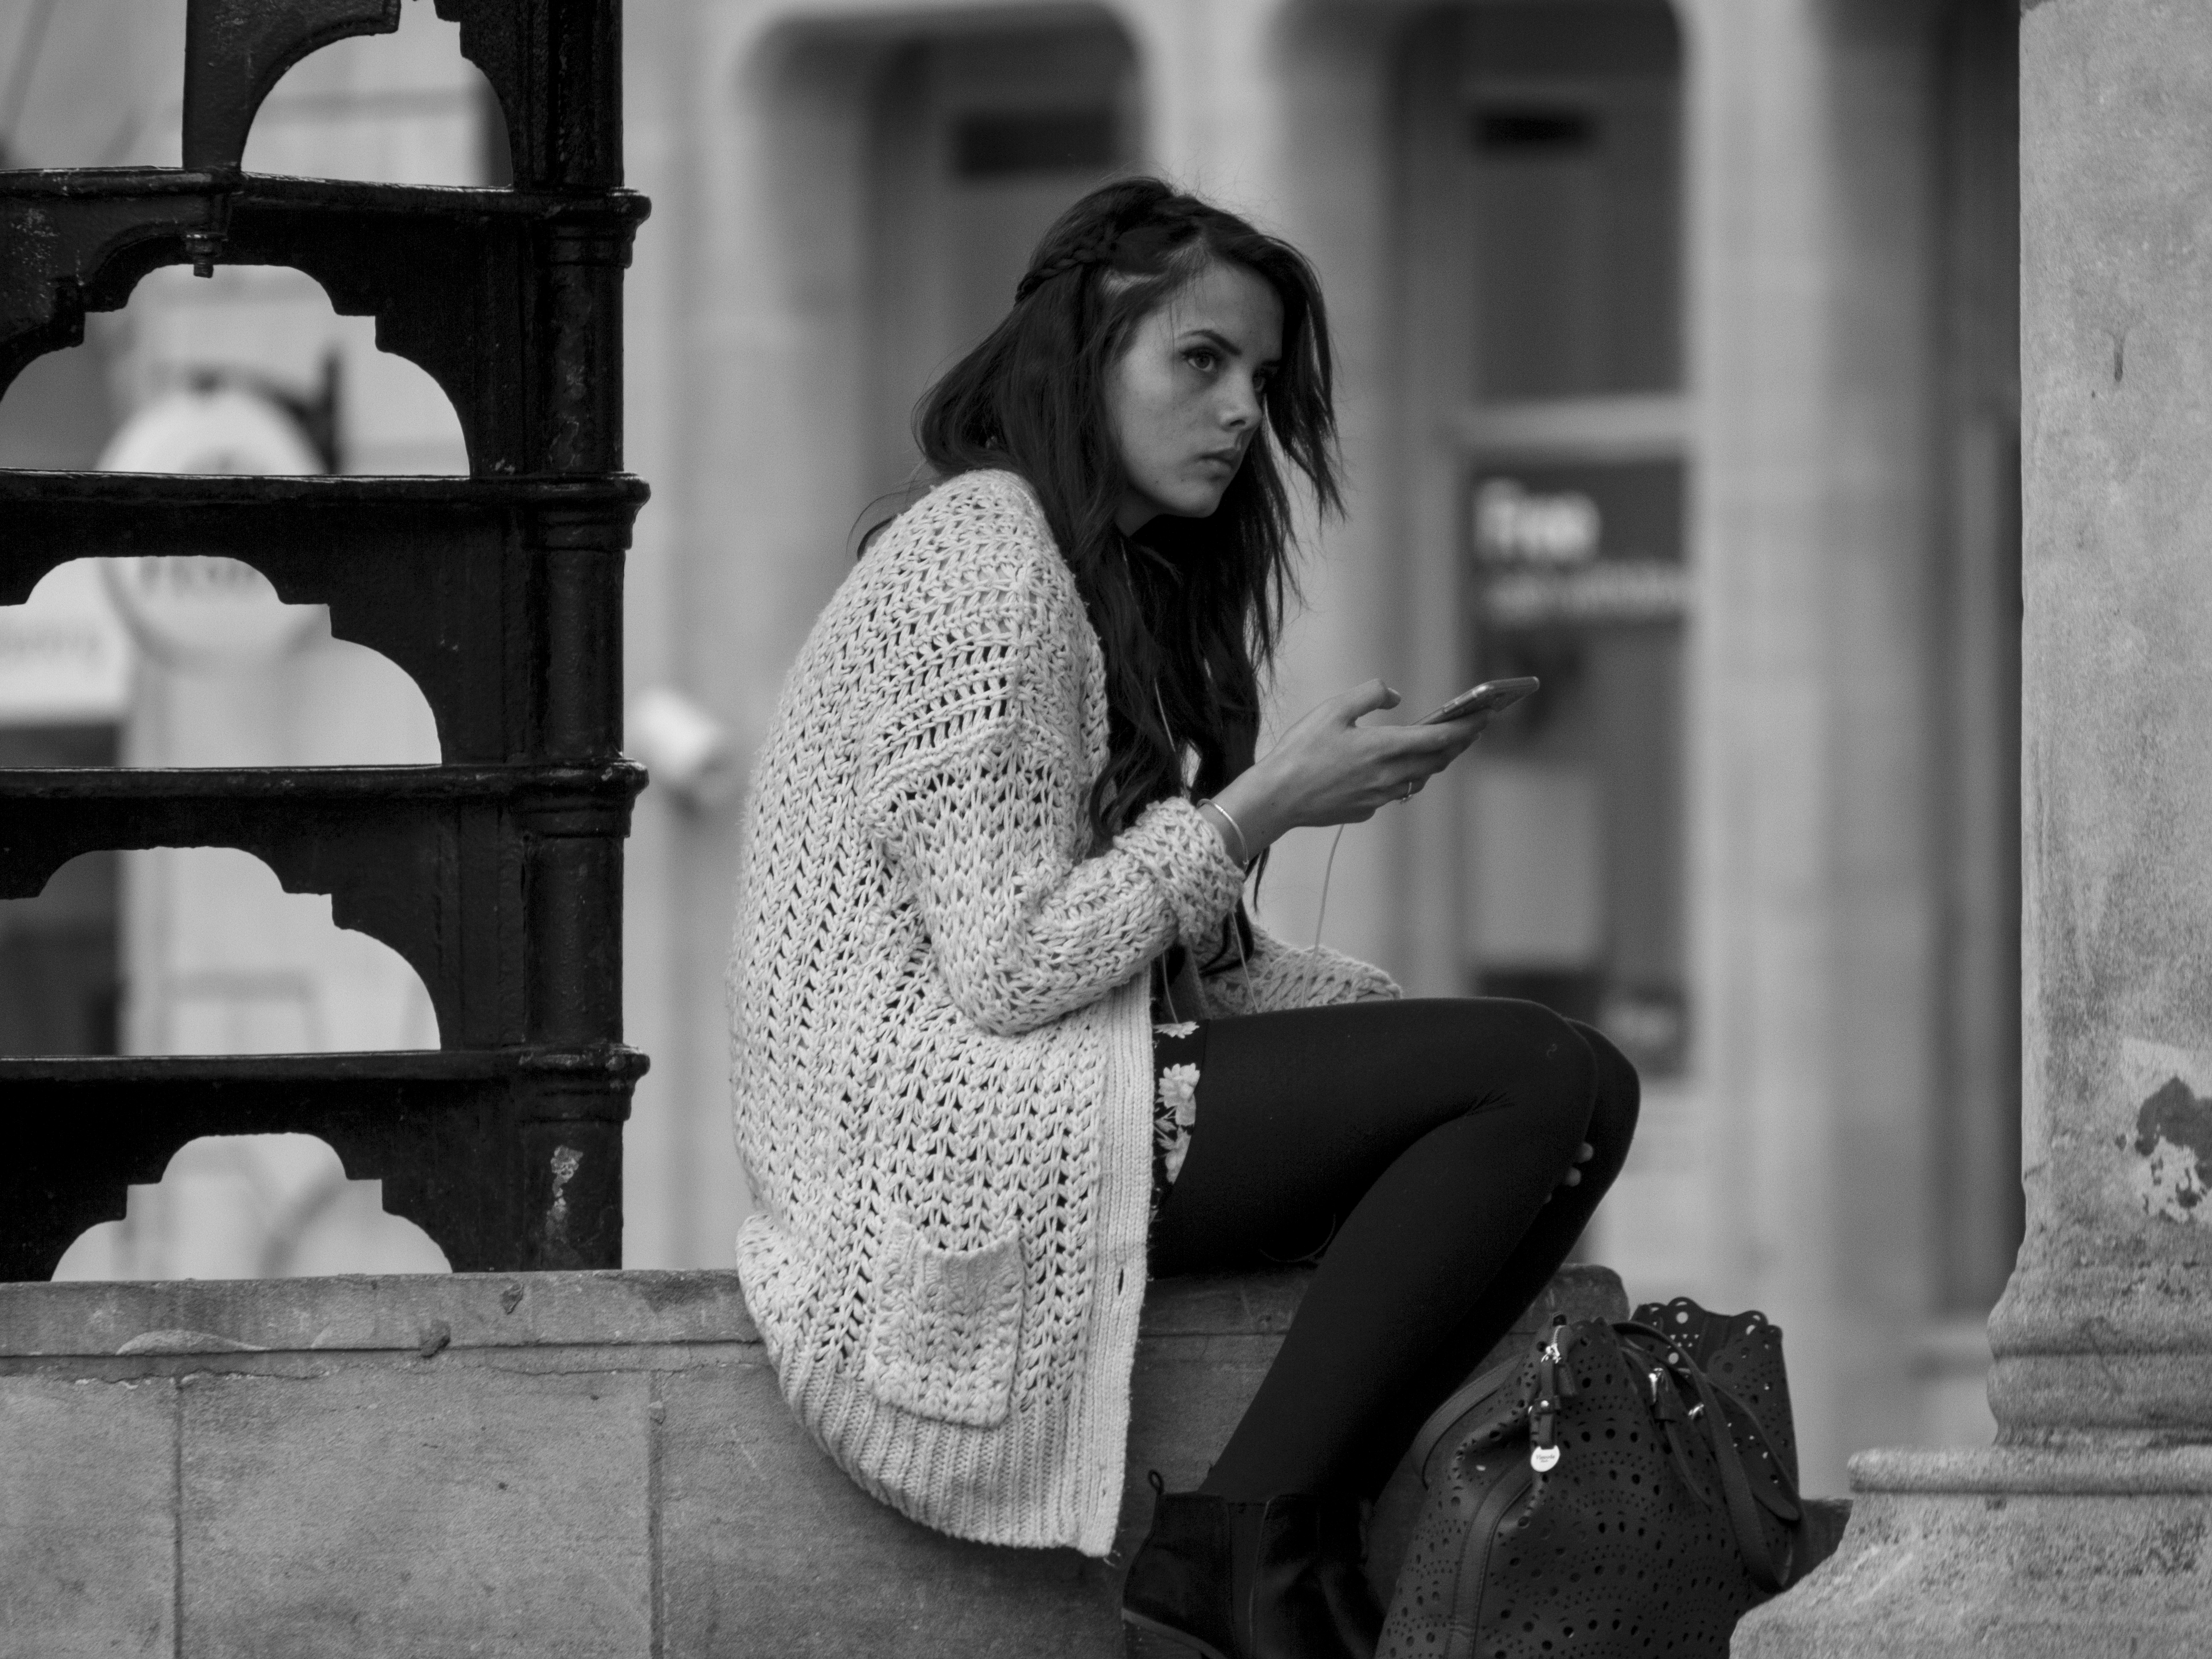
person, black and white, girl, woman, white, photography, portrait, model, sitting, fashion, black, monochrome, lady, uk, dress, photograph, beauty, emotion, peterborough, interaction, photo shoot, monochrome photography, portrait photography, film noir, human positions